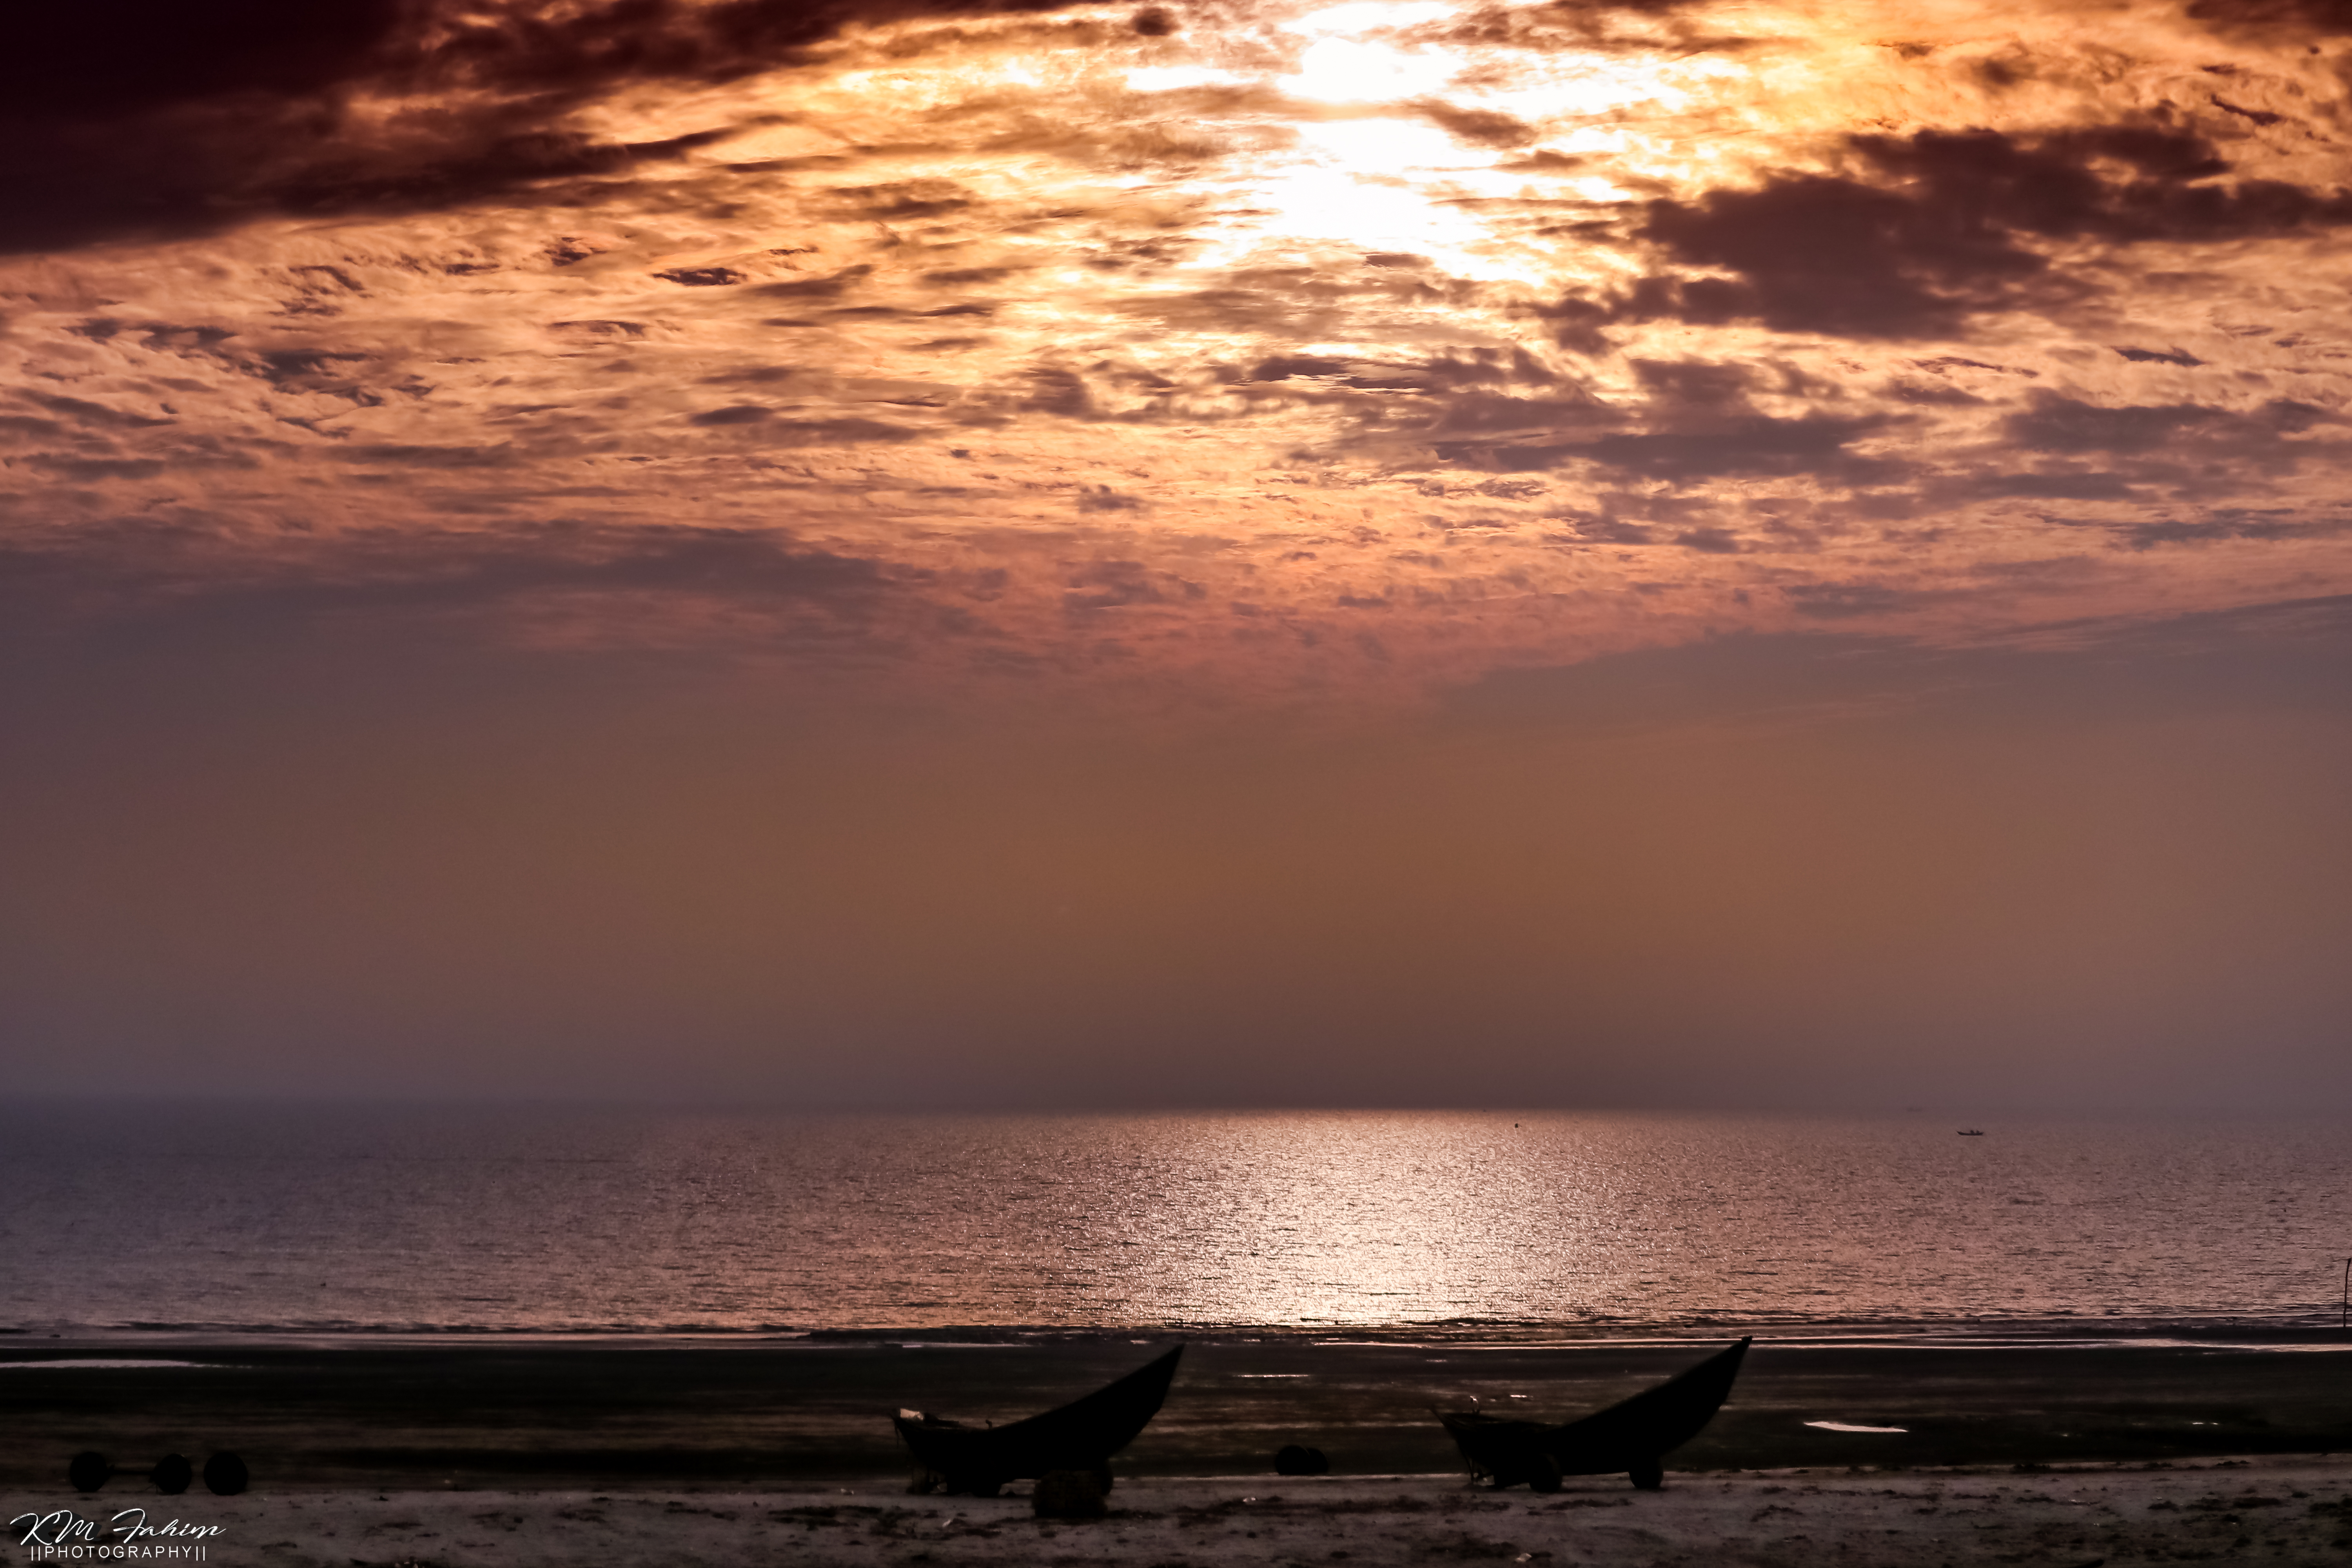
beach, sunset, boat, sea, sky, cloud, pattern, background, landscape, color, magenta, violet, sun, bright sky, amazing, reflection, horizon, water, ocean, afterglow, sunrise, morning, calm, sunlight, evening, coast, dusk, wave, dawn, vacation, astronomical object, meteorological phenomenon, lake, wind wave, sound